Guy Gabaldon

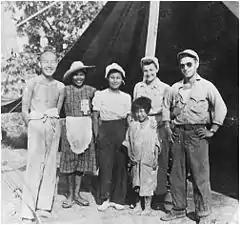
Private Guy Gabaldon (right) poses with a few of the Japanese soldiers and civilians who surrendered to him in 1944 during World War II

Gabaldon was reprimanded by his superior officers, and threatened with a court-martial for leaving his post. However, according to him the next night he went out and did it again. He carefully approached a cave, shot the enemy guards outside, moved off to one side of the cave, and yelled in Japanese, "You're surrounded and have no choice but to surrender. Come out, and you will not be killed! I assure you will be well-treated. We do not want to kill you!"